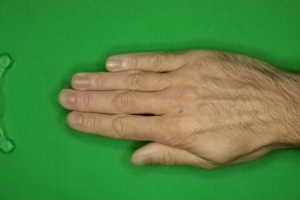
Label: paper